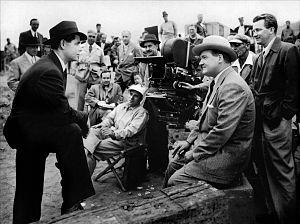
Joseph H. Lewis est un réalisateur américain né le 6 avril 1907 à New York et mort le 30 août 2000 à Santa Monica. Il était spécialisé dans les séries B. Le sommet de sa carrière est Le Démon des armes.